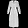
Label: Dress